Fort Sherman

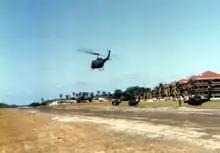
Ft. Sherman, Panama in 1986

Fort Sherman is a former United States Army base in Panama, located on Toro Point at the Caribbean (northern) end of the Panama Canal, on the western bank of the Canal directly opposite Colón (which is on the eastern bank). It was the primary defensive base for the Caribbean sector of the Canal, and was also the center for US jungle warfare training for some time. Its Pacific-side partner was Fort Amador. Both bases were turned over to Panama in 1999.